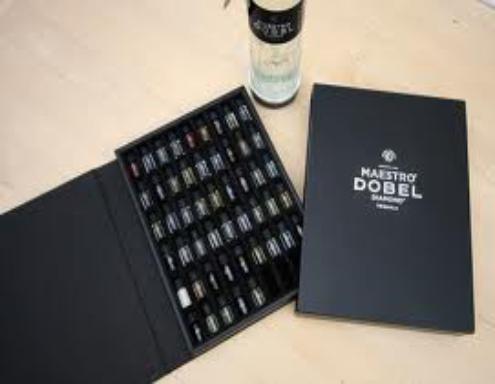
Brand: Maestro Dobel
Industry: Food